Villukuri

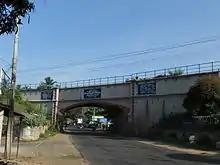

As identified in the 2011 Indian census, Villukuri was divided into 15 wards. The Villukuri Panchayat has a population of 15,304, in which 7,534 were males and 7,770 were females.